The Mystery of Death

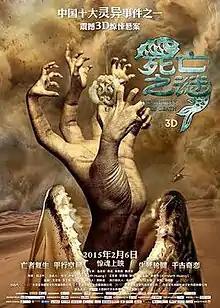

The Mystery of Death, also known as "The Mystery of Death: Pisces Jade Pendant", is a 2015 Chinese adventure suspense thriller film directed by Ben Wong. It was released on 6 February 2015.